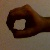
The image shows a hand gesture representing the number 0 in Indian Sign Language.